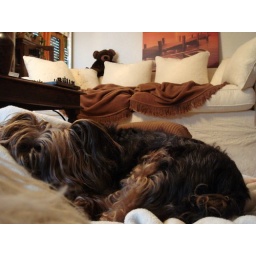
... sleeping with head on the pillow in her coziest bed...